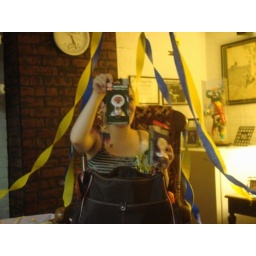
georgia and bryan got us pacifiers and bottles for the ravens, the o's and the terps!(and they came in the diaper bag i wanted!)